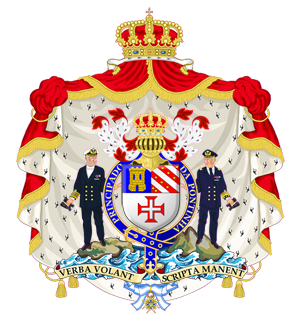
La Principauté de Pontinha ou Principauté de l'îlot de Pontinha, est une micronation, située sur un îlot rocheux de 178 m², à 70 m au large de la ville de Funchal, sur l'île de Madère. La Principauté a officialisé son indépendance en 2007 et son souverain, propriétaire de l'îlot, est Renato Barros, auto-promu Prince Don Renato Barros 1ᵉʳ, Prince de l'Îlot de Pontinha et Électeur de Portugal.